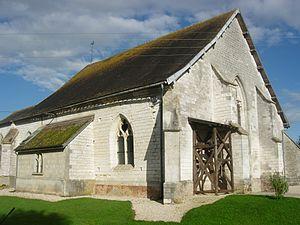
Eglise de Montgueux
Montgueux est une commune française, située dans le département de l'Aube en région Grand Est.